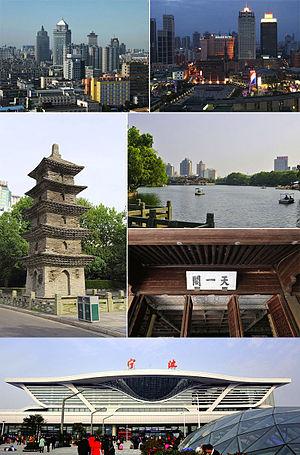
Le district de Haishu est une subdivision administrative de la province du Zhejiang en Chine. Il est placé sous la juridiction de la ville sous-provinciale de Ningbo.